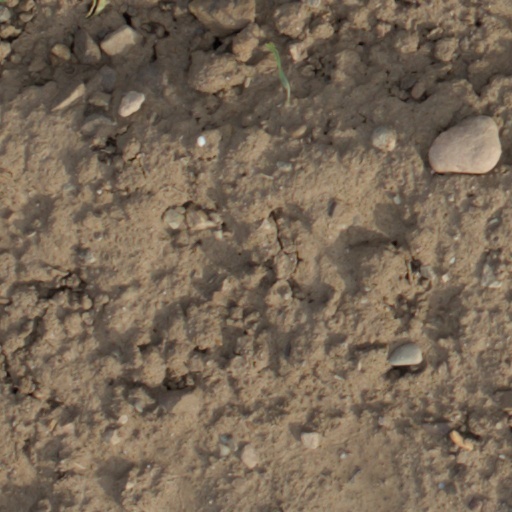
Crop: wheat